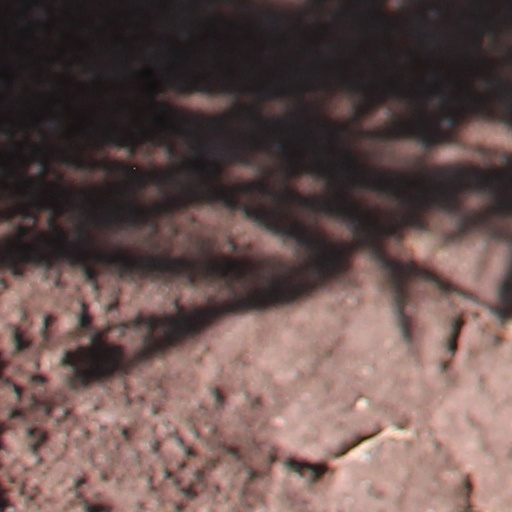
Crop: wheat